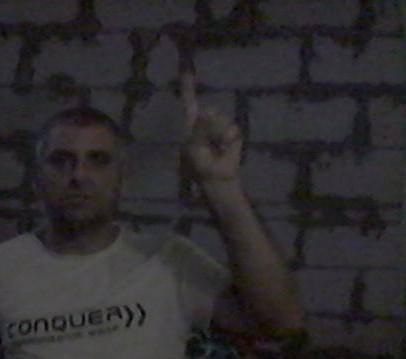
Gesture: one